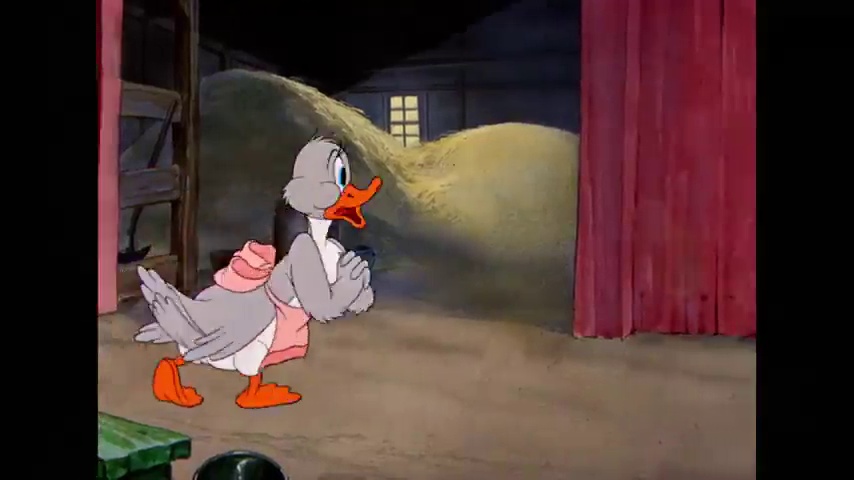
Portrait style: Cartoon Portrait